Ellsworth, Wisconsin

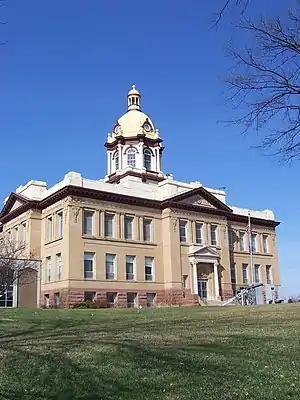
Pierce County courthouse

Settlement in the area that now comprises the village of Ellsworth began with the arrival of several families in 1857. The village was officially platted in 1862, then incorporated in 1887. The village was initially called Perry, in honor of the War of 1812 hero, Oliver Hazard Perry, but was renamed in 1866 in honor of Col. Elmer E. Ellsworth, the first Union officer to die in the Civil War. A close friend of Pres. Abraham Lincoln, Ellsworth died while removing a highly visible Confederate flag from the roof of a hotel overlooking the Potomac River in Alexandria, Virginia. The incident received national attention, and at least one other town, Ellsworth, Michigan, was named in his honor.